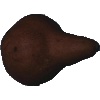
Label: Pear Kaiser 1